Chester Conklin

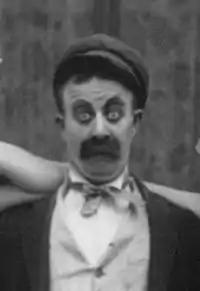
Conklin in 1919

After seeing several Mack Sennett comedies while in Venice, California during the 1913 winter break, the 27-year-old Conklin went to Keystone Studios, applied for a job and was hired as a Keystone Cop with a salary of $3 a day. Sennett directed him in his first film, a comedy short titled "Hubby's Job".